Demon Pond (2005 film)

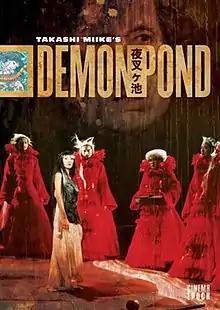
US DVD cover

is a filmed stage production of "Demon Pond", a play by Keishi Nagatsuka based on the 1913 play by Izumi Kyōka. The production, directed by Takashi Miike, was filmed before a live audience and released on DVD in Japan on May 25, 2005.